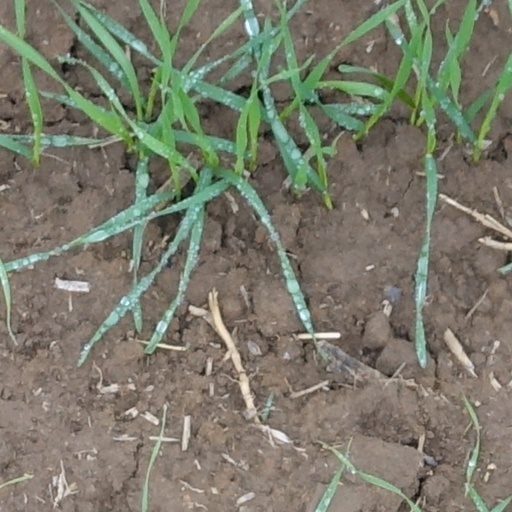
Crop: wheat